Ross Island (Oregon)

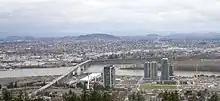
The downstream tip of Ross Island seems to point toward the Ross Island Bridge near Portland's South Waterfront.

Ross Island is the main island of a four-island cluster in the Willamette River in Portland, Oregon, in the United States. The islands, covering a total of about , are owned mainly by Ross Island Sand and Gravel (RISG), which mined them extensively between 1926 and 2001. The other three islands are Hardtack, East, and Toe. Ross Island was named for Oregon pioneer Sherry Ross.